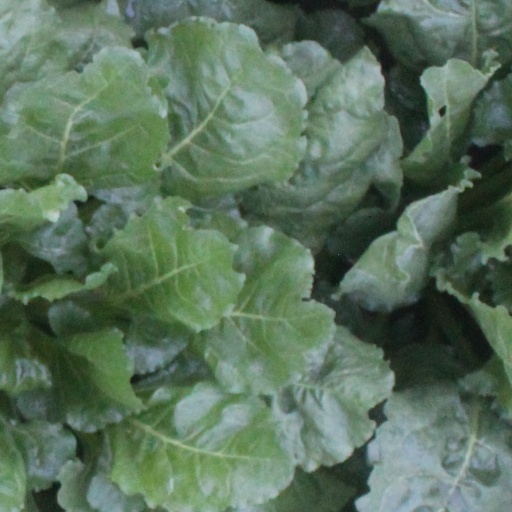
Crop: sugar beet